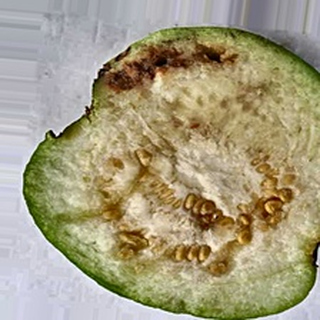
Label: guava_fruit_fly